Nani (actor)

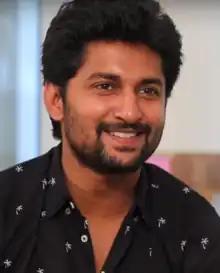
Nani in 2017

Ghanta Naveen Babu (born 24 February 1984), known professionally as Nani, is an Indian actor and producer who predominantly works in Telugu films. One of the highest-paid and most popular Telugu actors, Nani is a recipient of several accolades including two Nandi Awards, three Filmfare Awards South and four SIIMA Awards.